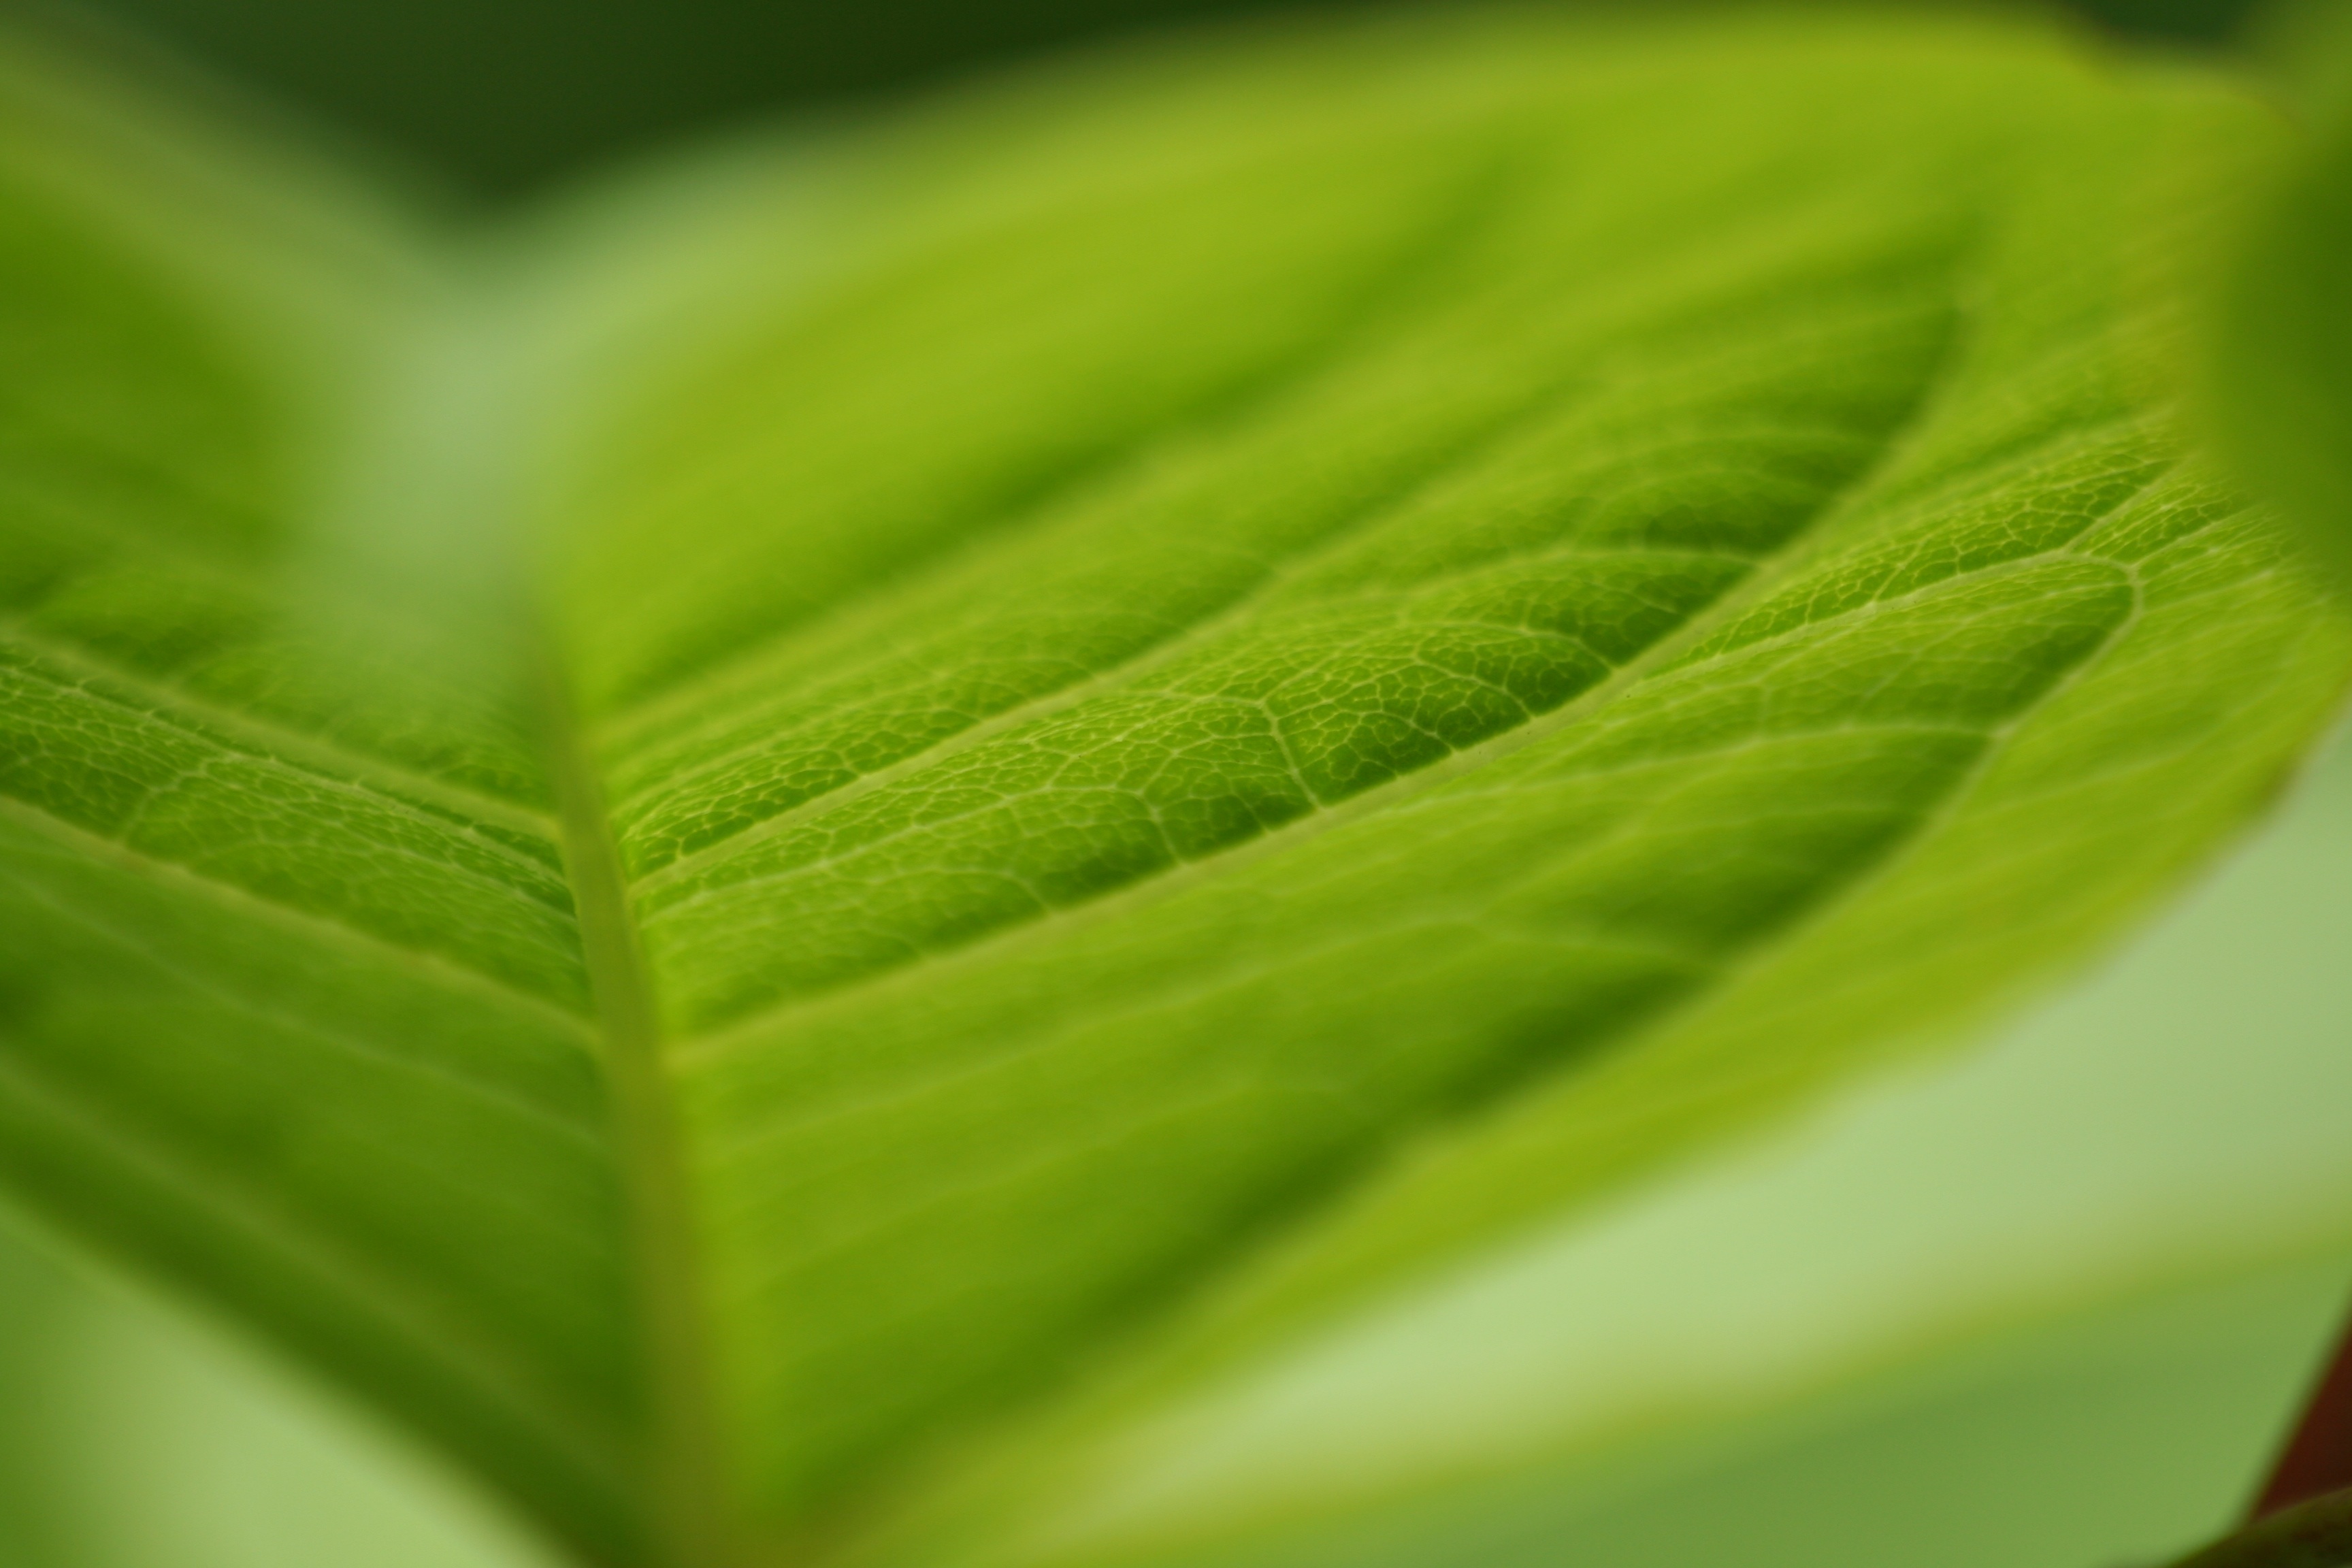
grass, plant, sunlight, leaf, flower, petal, bush, green, macro, botany, flora, close up, leaves, macro photography, plant stem